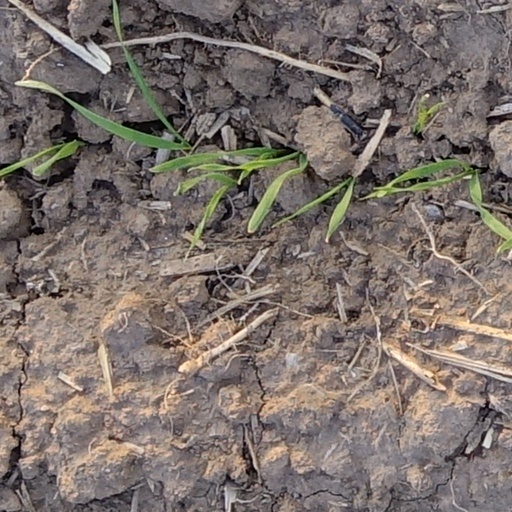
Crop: wheat